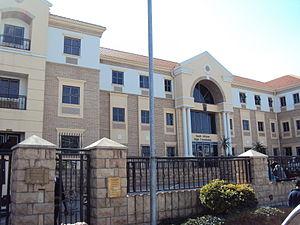
Haut Commission d'Afrique du Sud - Gaborone, BotswanaPortuguês: Alta Comissão da África do Sul - Gaborone, Botswana
Voici les représentations diplomatiques de l'Afrique du Sud à l'étranger:
Voici une liste des représentations diplomatiques au Botswana. La capitale Gaborone abrite actuellement 21 ambassades et 1 délégation. La ville abrite également plusieurs organisations internationales. La plupart des missions diplomatiques qui couvrent le Botswana se trouvent en Afrique du Sud.